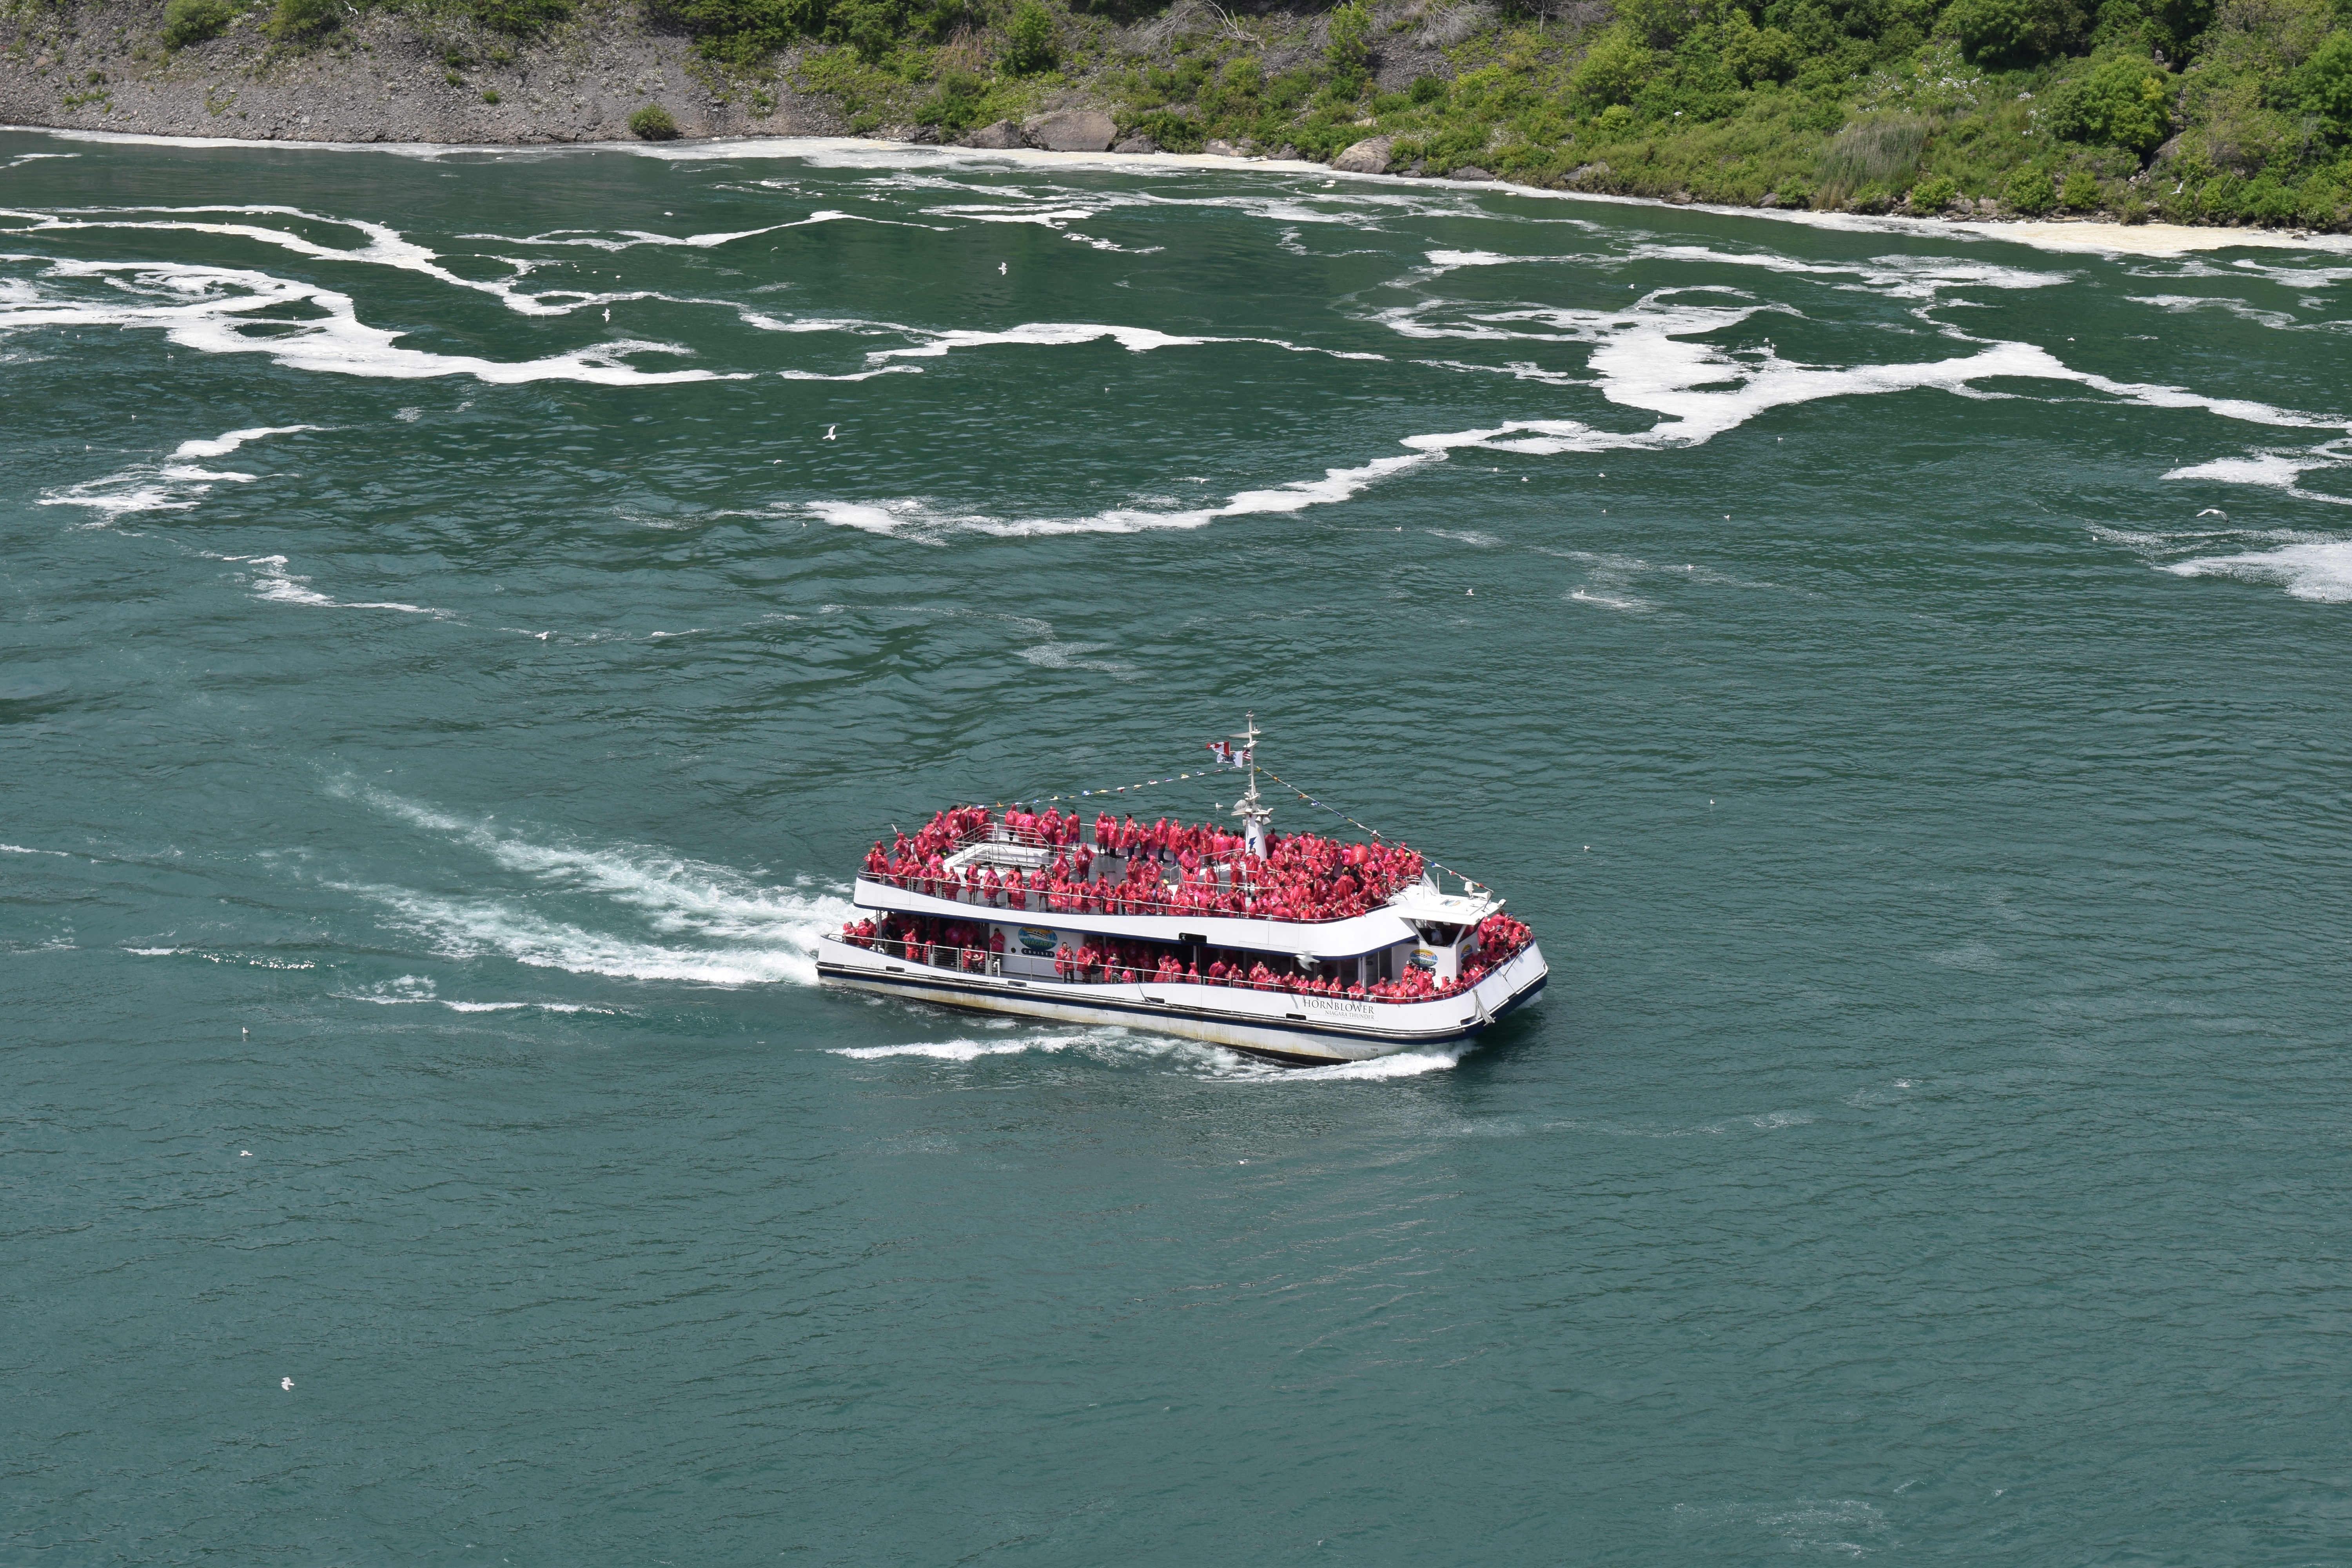
sea, waterfall, boat, ship, vehicle, motorboat, ferry, boating, channel, watercraft, passenger ship, niagara falls, 7 wonders, canadian boat